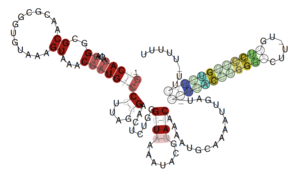
Structure putative de l'Enterobacteria_greA-leader, obtenue grâce à RNAalifold.